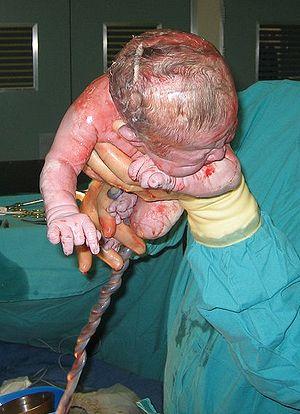
L'accouchement est l'action de mettre un enfant au monde. Il existe deux types d'accouchements : l'accouchement par voie basse et l'accouchement par opération césarienne.